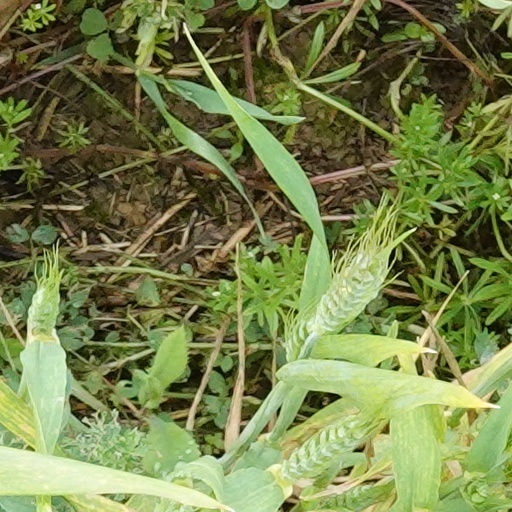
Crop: wheat